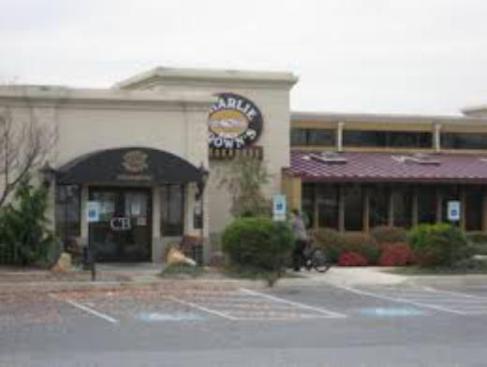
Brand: charlie brown's steakhouse
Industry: Food